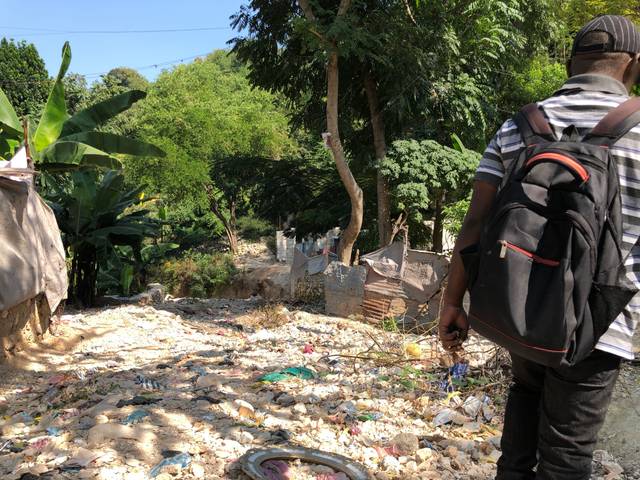
Region: Haiti
Coordinates: 18.524, -72.316